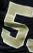
Number: 5